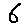
Label: 6